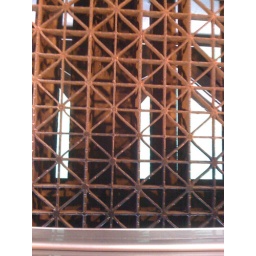
A bridge over the river